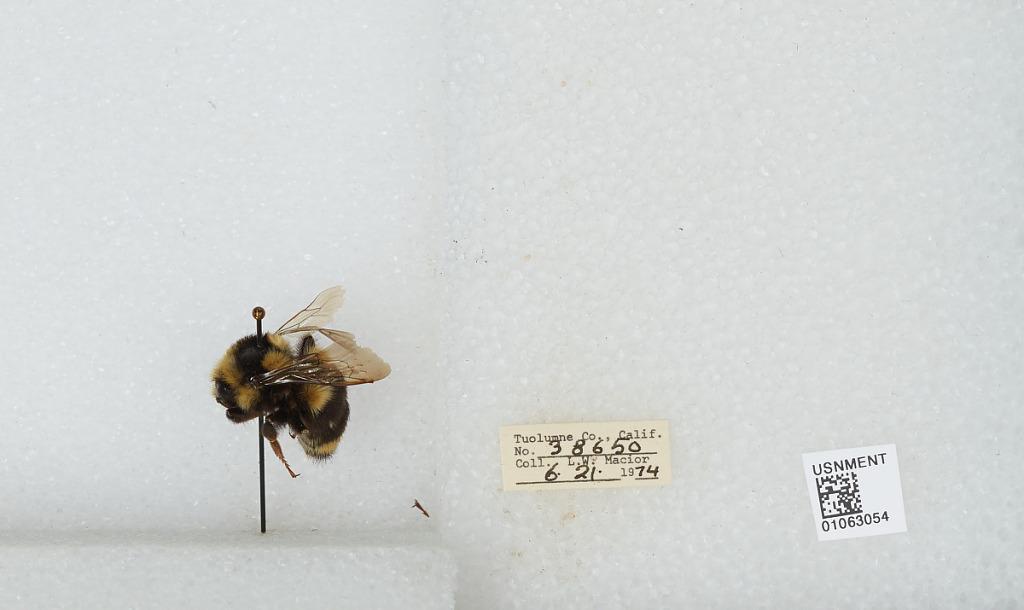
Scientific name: Bombus bifarius nearcticus
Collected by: L. Macior
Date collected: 1974-6-21
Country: United States
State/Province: California
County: Tuolumne
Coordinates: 38.02, -119.94